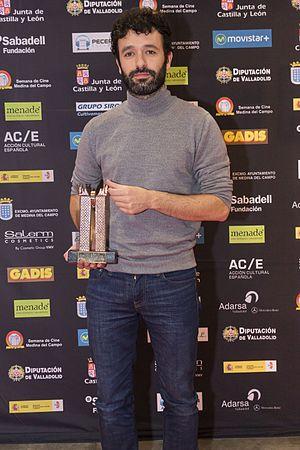
Rodrigo Sorogoyen est un réalisateur espagnol né le 16 septembre 1981 à Madrid.